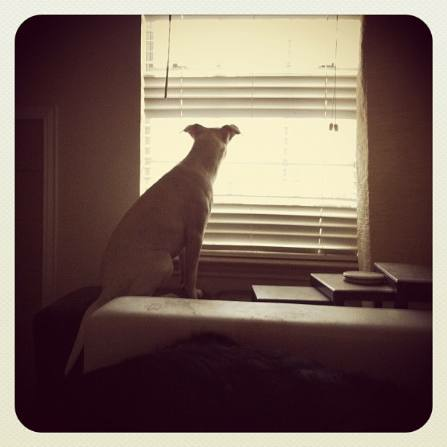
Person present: No